Michael Frank Goodchild

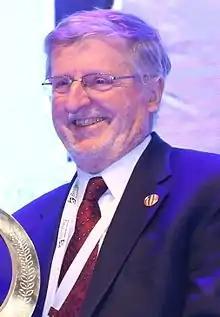
Michael Frank Goodchild in 2017.

Michael Frank Goodchild (born February 24, 1944) is a British-American geographer. He is an Emeritus Professor of Geography at the University of California, Santa Barbara. After nineteen years at the University of Western Ontario, including three years as chair, he moved to Santa Barbara in 1988, as part of the establishment of the National Center for Geographic Information and Analysis, which he directed for over 20 years. In 2008, he founded the UCSB Center for Spatial Studies.